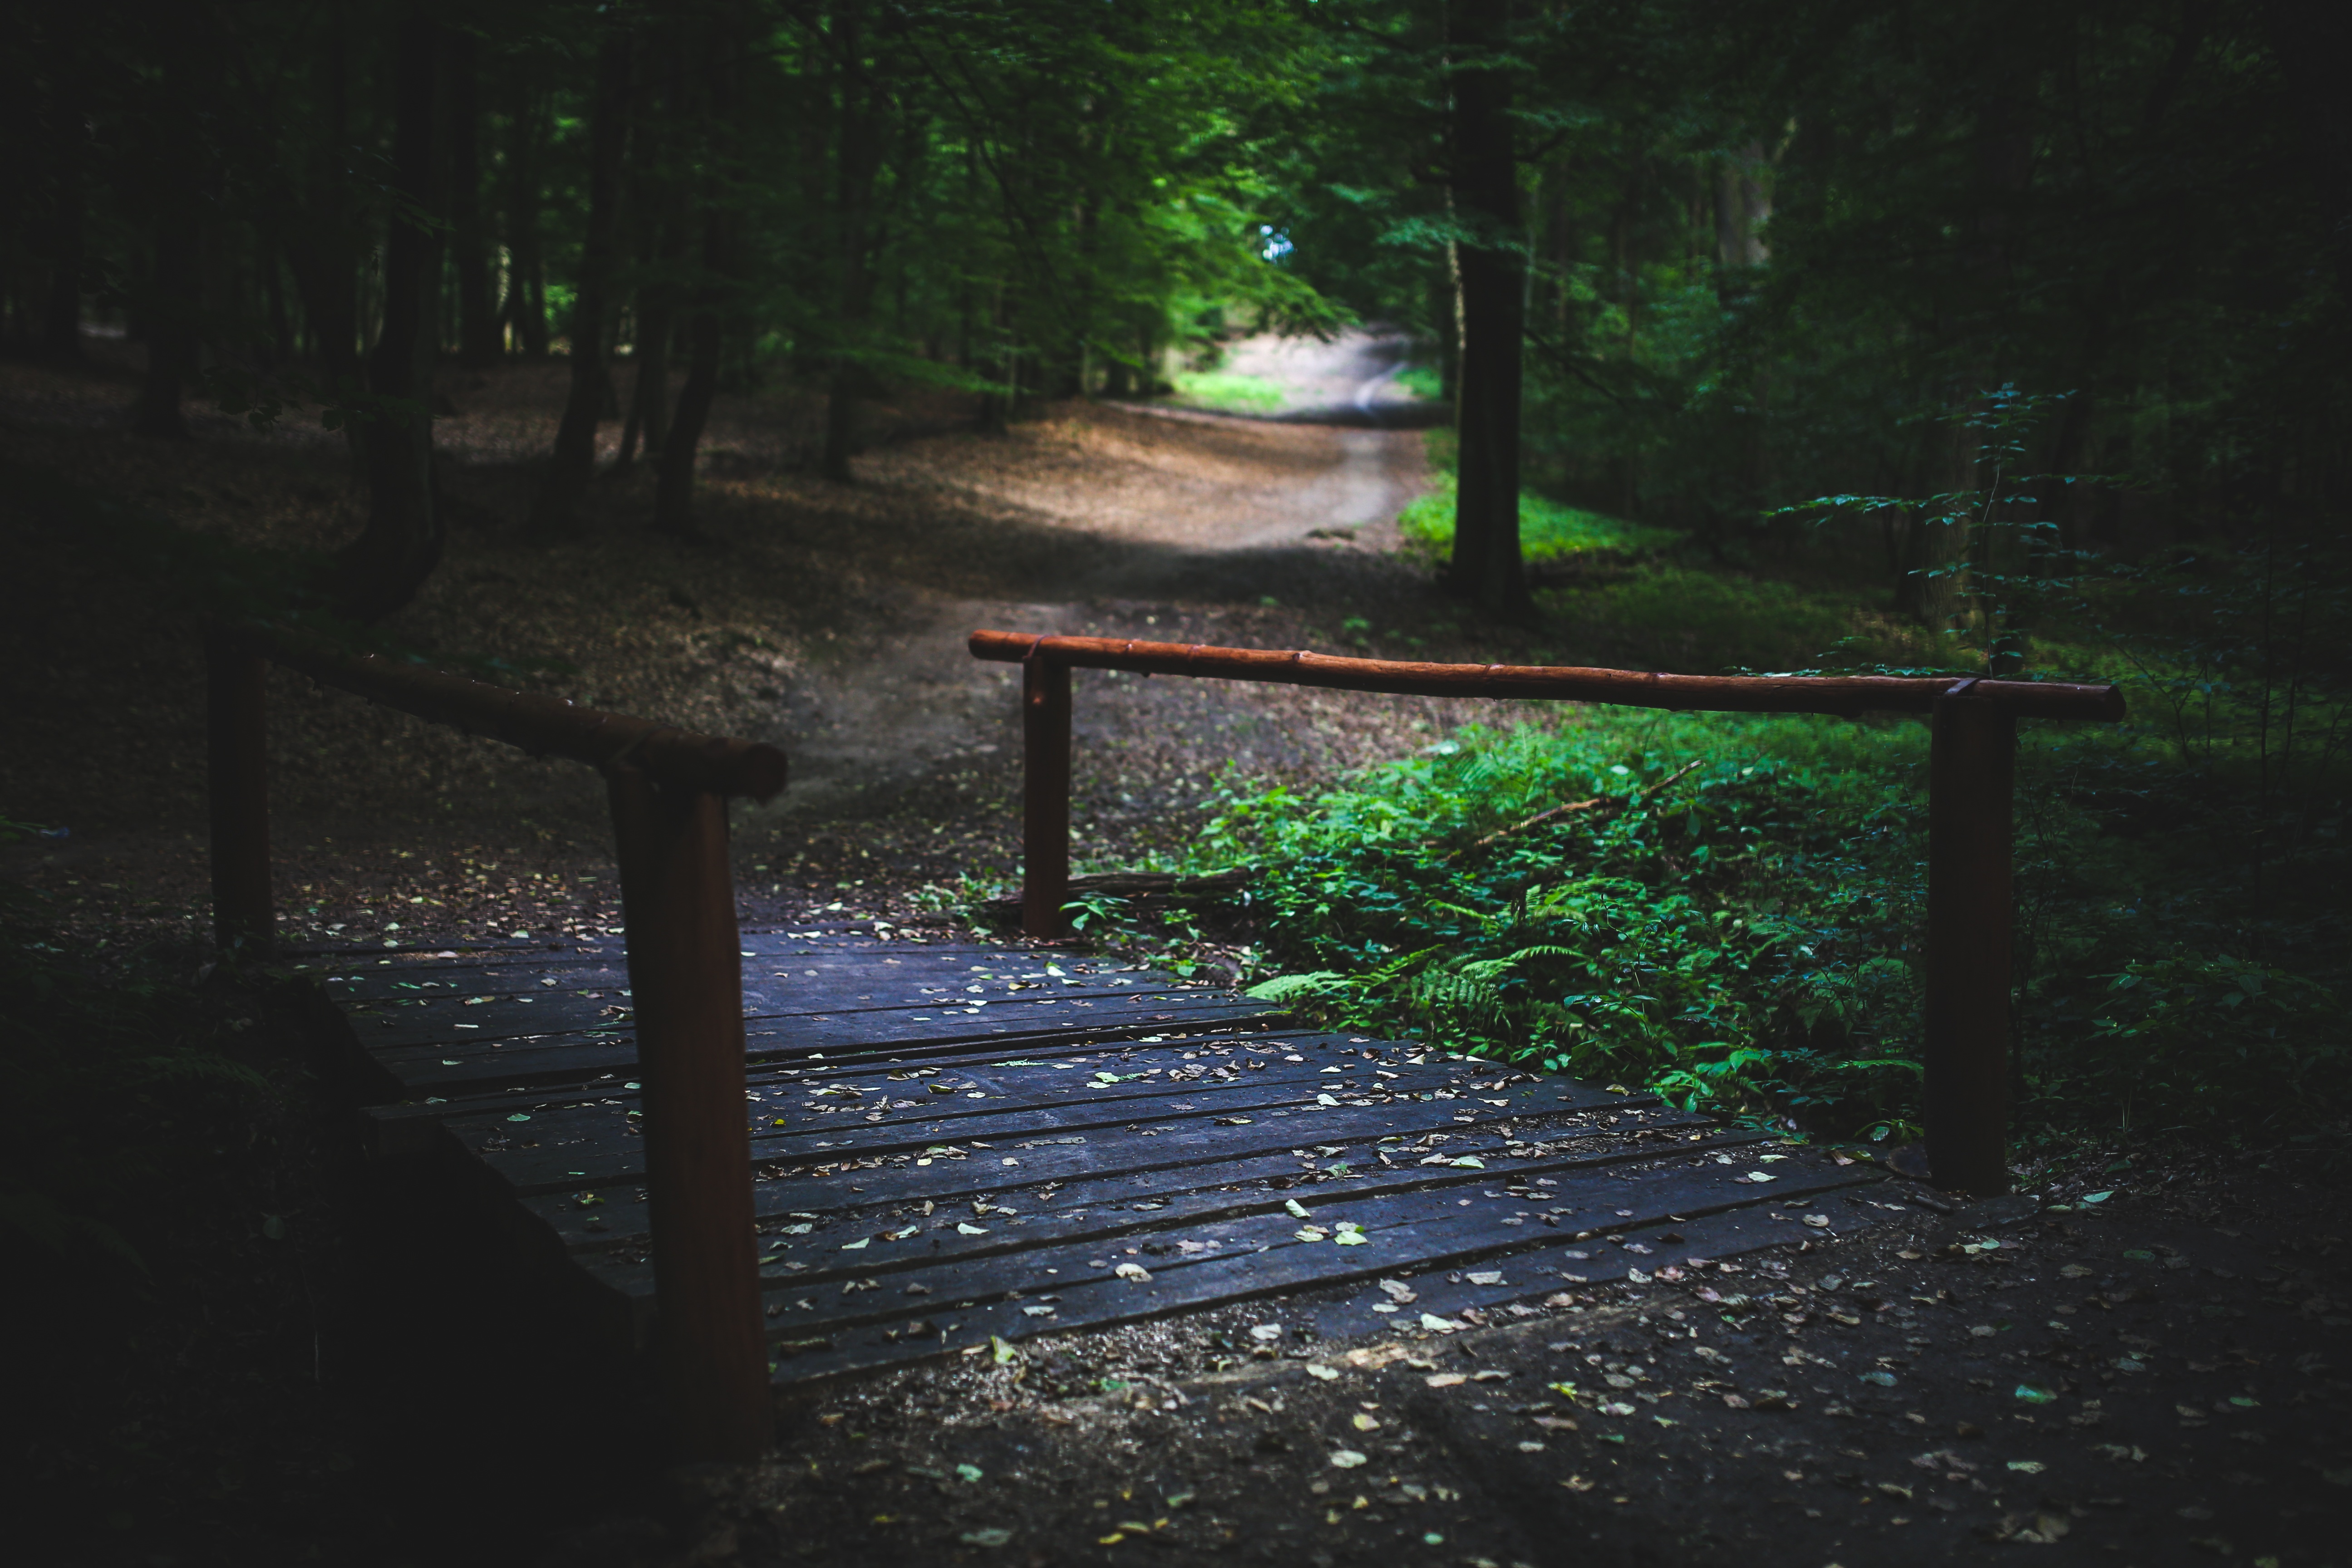
tree, nature, forest, light, wood, bridge, night, sunlight, morning, leaf, green, reflection, weather, shadow, darkness, route, trees, woods, way, woodland, habitat, perfect, atmospheric phenomenon